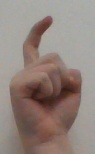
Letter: ra